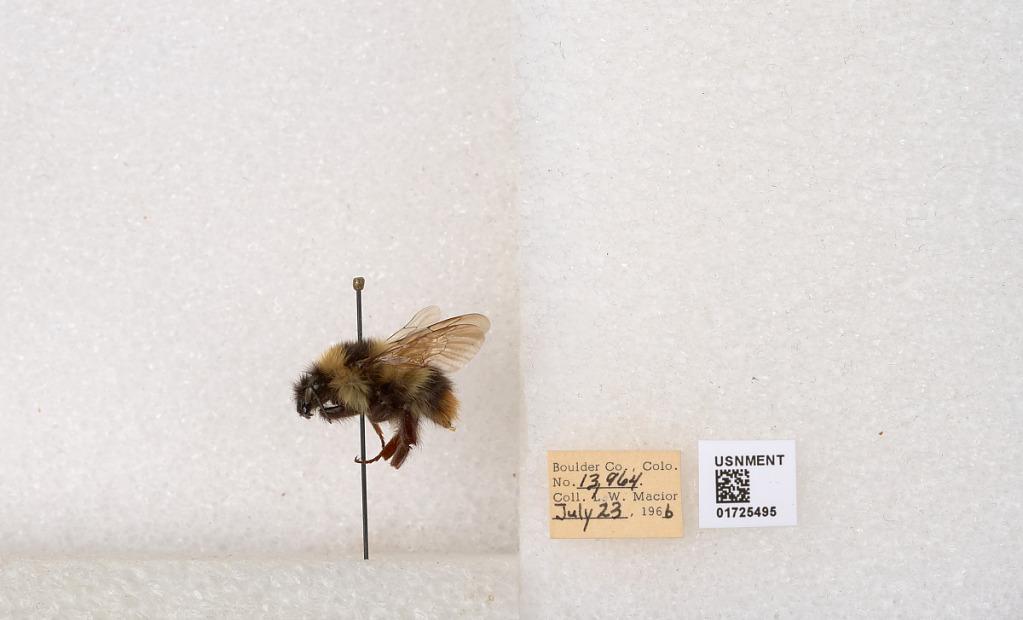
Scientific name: Bombus kirbyellus
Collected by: L. Macior
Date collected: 1966-7-23
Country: United States
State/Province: Colorado
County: Boulder
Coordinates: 40.0925, -105.358